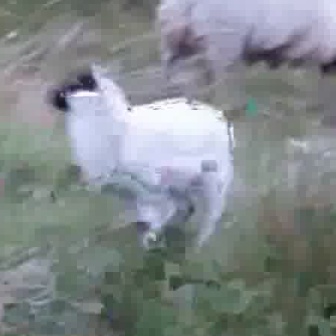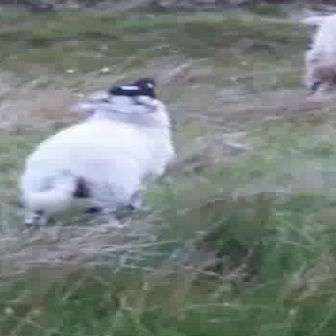
  Please identify the target specified by the bounding box [41,60,237,256] in the first image and locate it in the second image. Return the coordinates in [x_min,y_min,x_max,y_max] format.
Answer: [14,75,172,233]